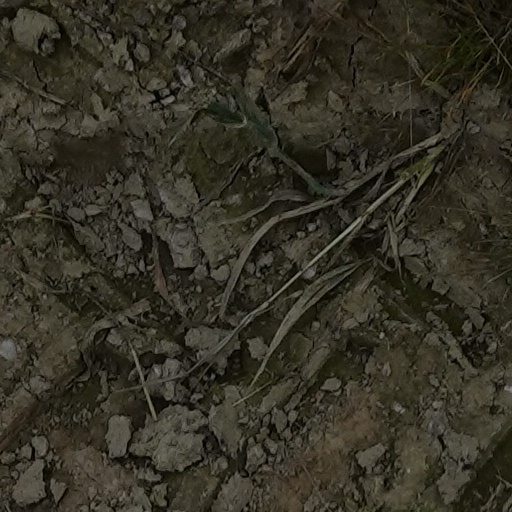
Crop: wheat